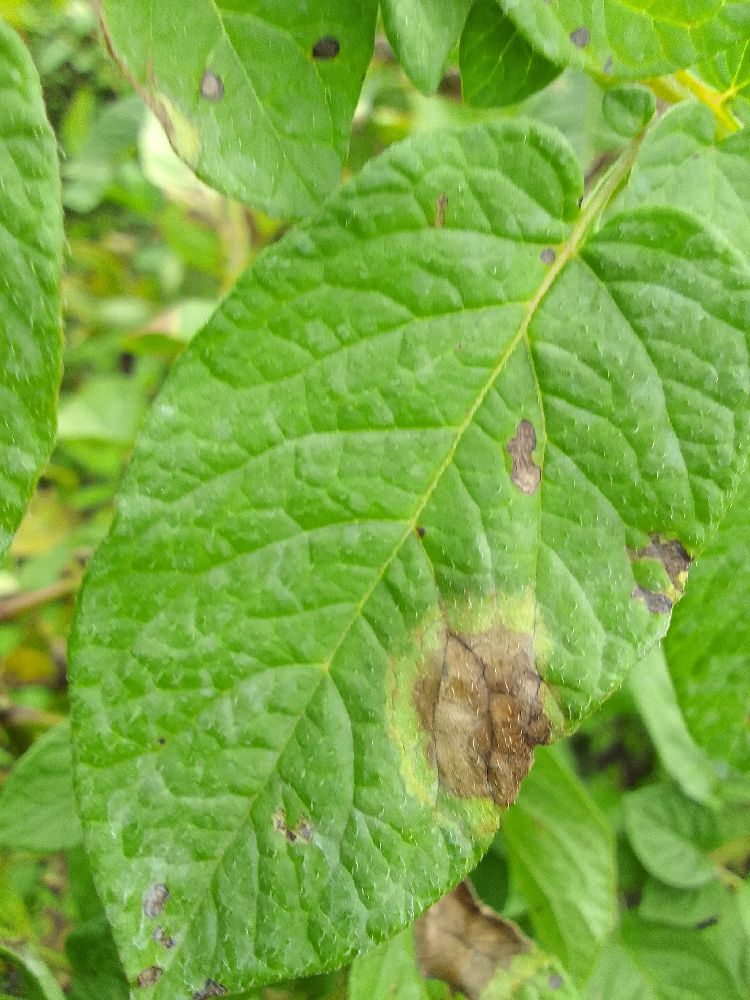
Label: Late blight